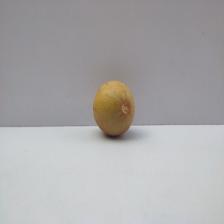
Size: Medium